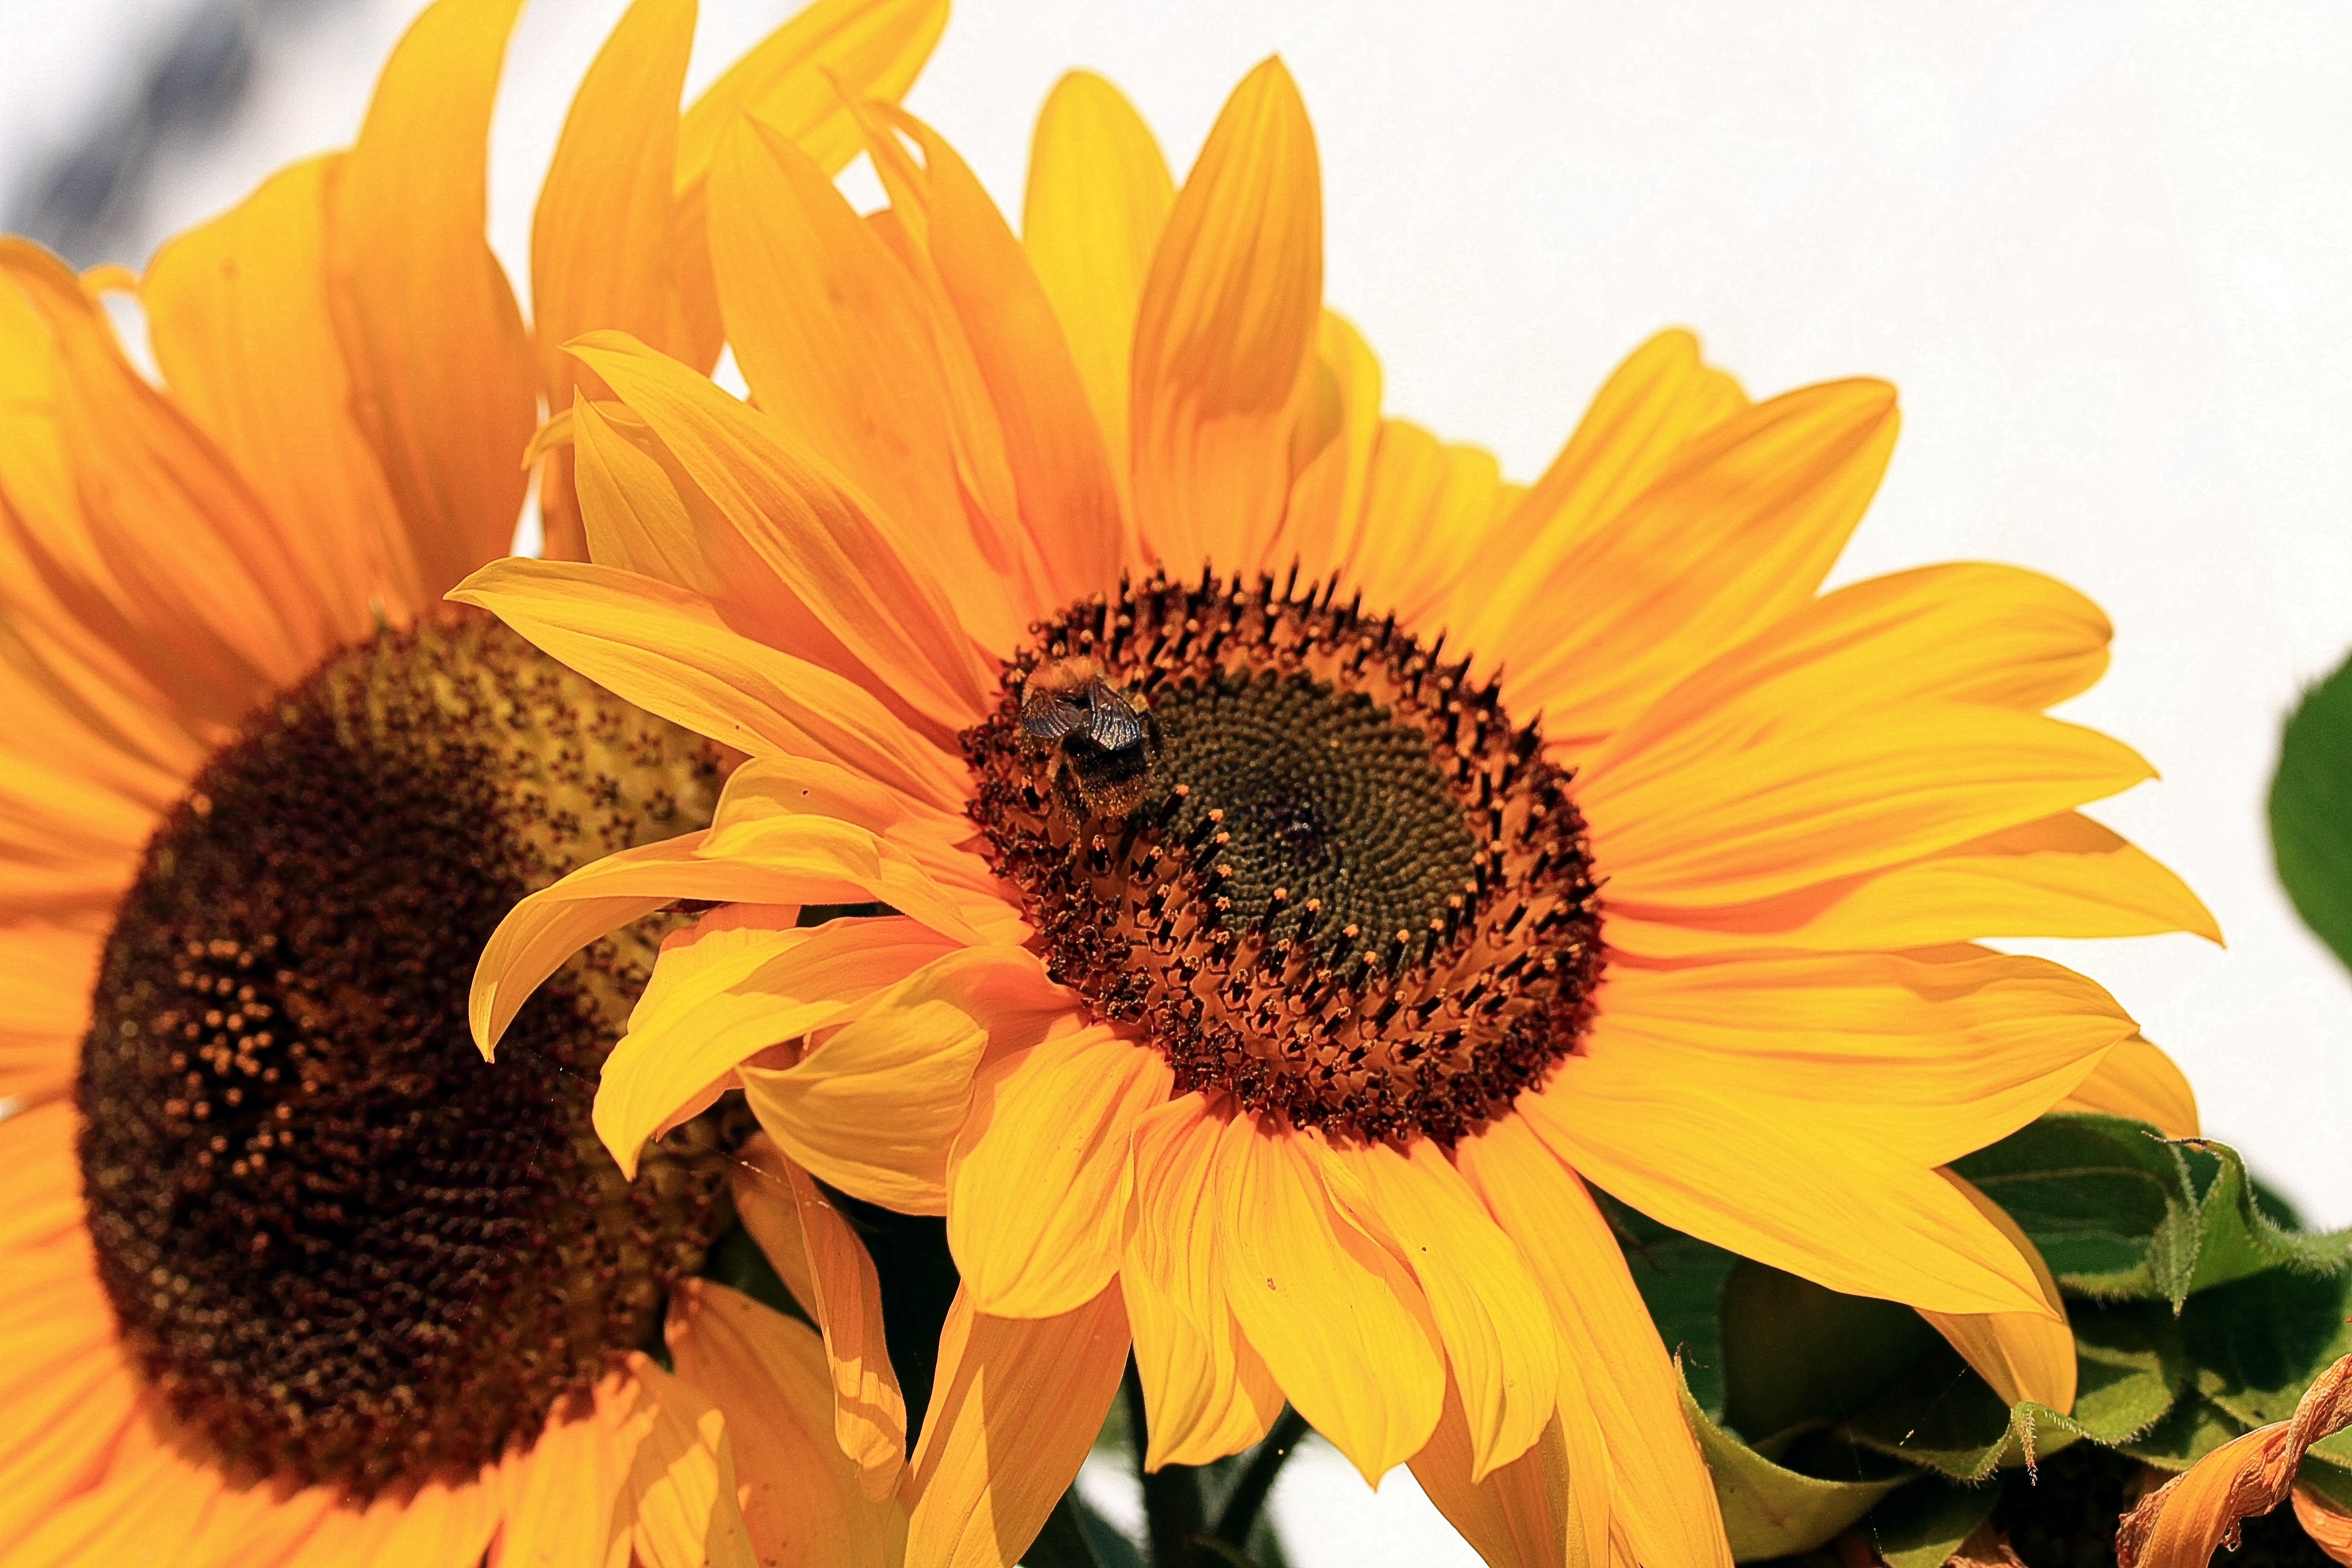
nature, plant, flower, petal, yellow, sunflower, flowers, asteraceae, sun flower, vegetarian food, composites, macro photography, garden plant, flowering plant, daisy family, helianthus annuus, sunflower seed, land plant